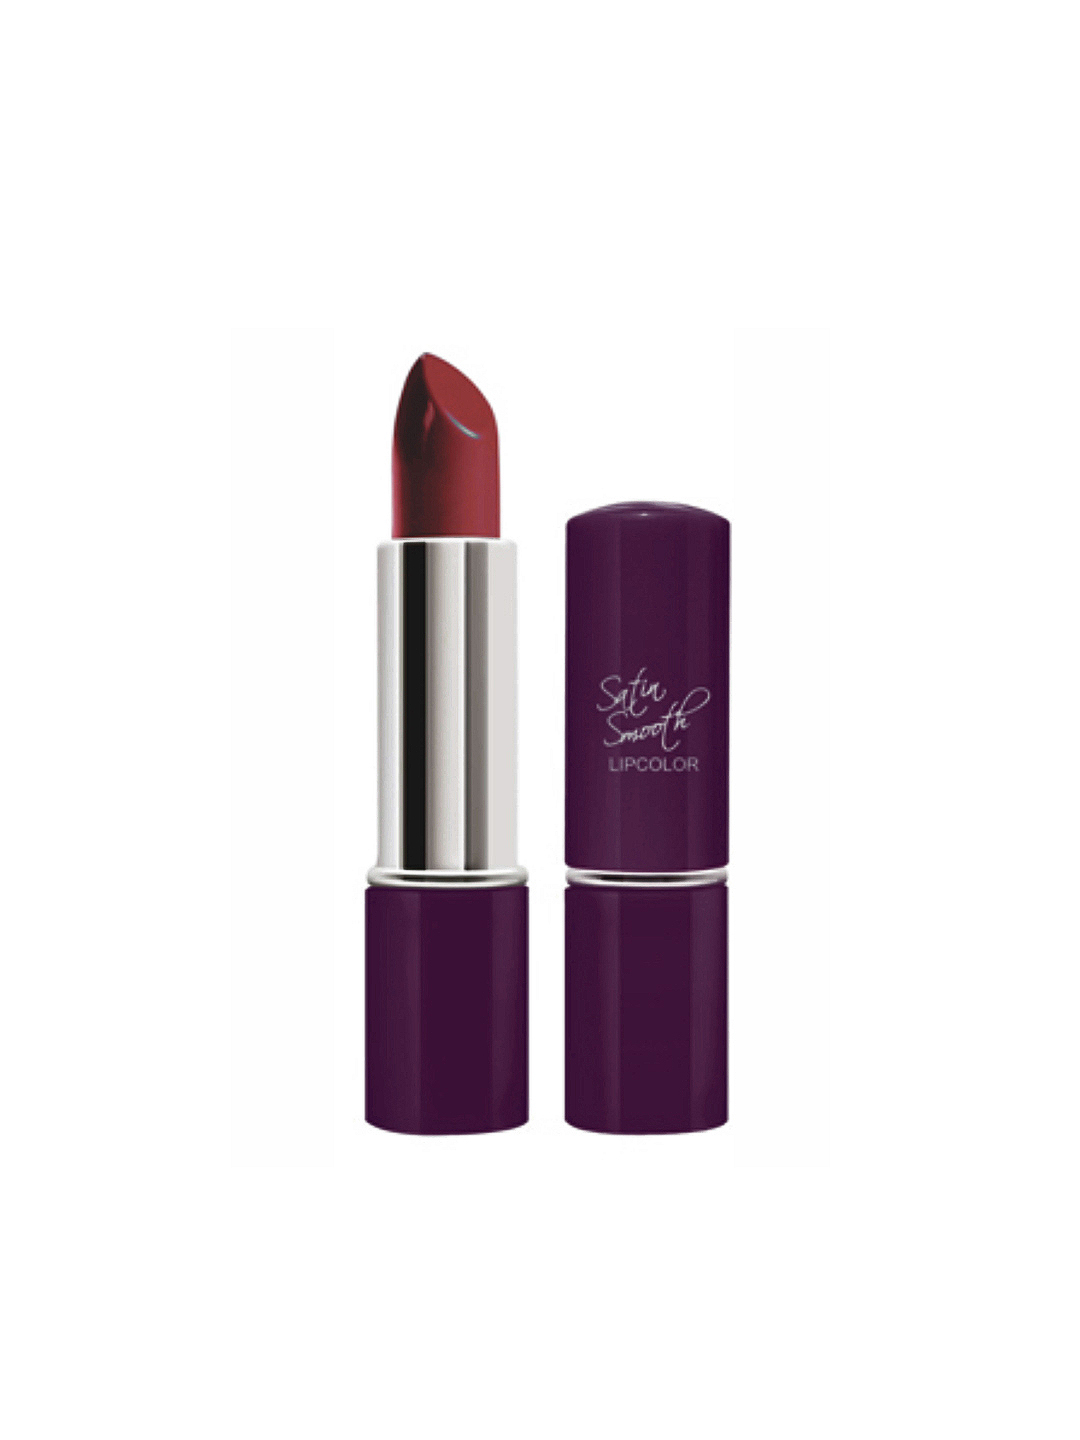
Streetwear Satin Smooth Cherry Crush Lipstick 09
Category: Personal Care / Lips / Lipstick
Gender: Women
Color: Red
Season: Spring 2017
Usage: Casual